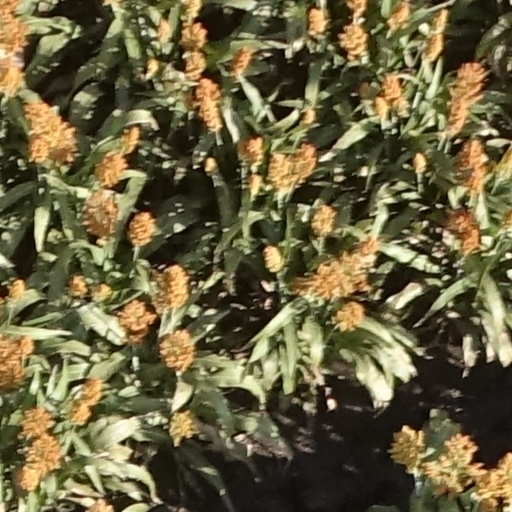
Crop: sorghum